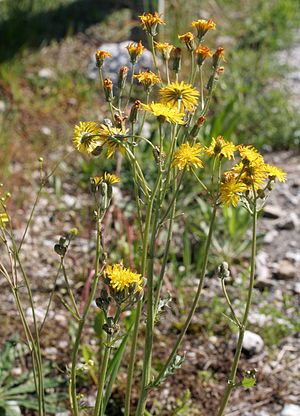
Toårig høgeskæg
Toårig høgeskæg er en toårig, 50-100 centimeter høj plante i kurvblomst-familien. Det er en stivhåret urt med forveddet stængelbasis. De gule blomster sidder i kurve, der er 2,5-4 centimeter i diameter.